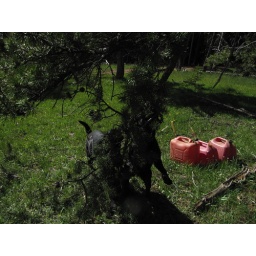
dogs kill tree limb in the big horns